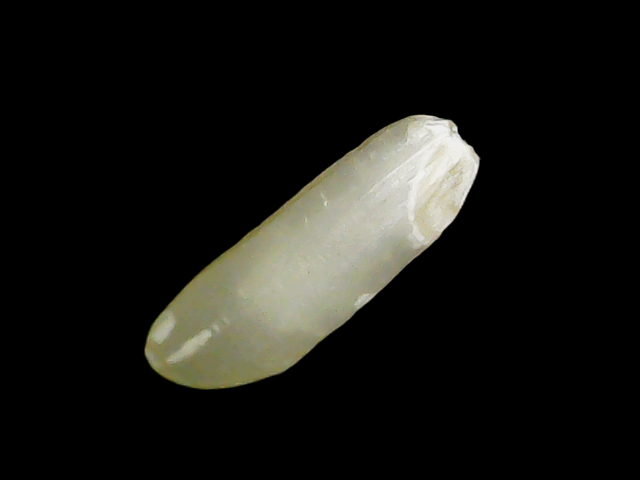
Rice variety: Binadhan7